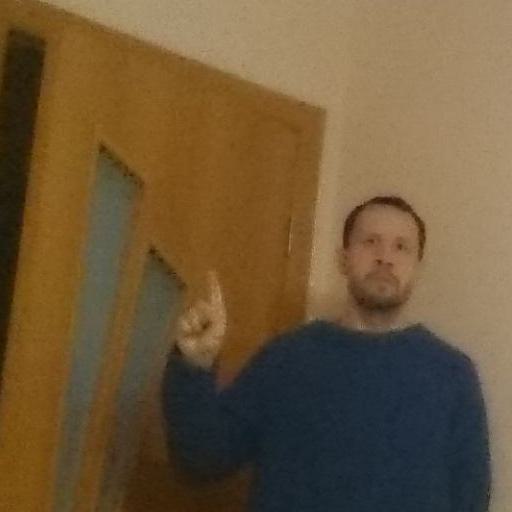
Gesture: one